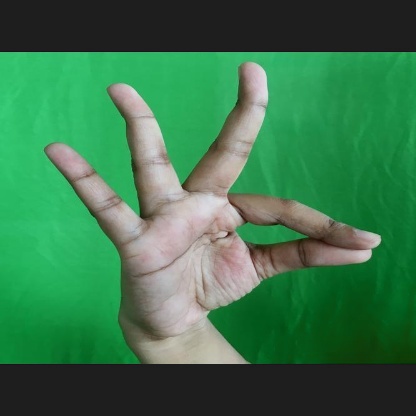
Mudra: Hamsasyam